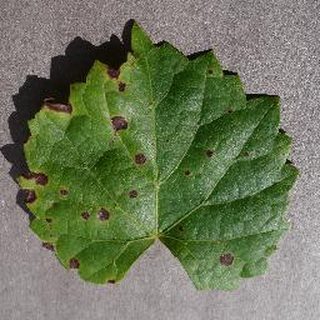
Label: grape_black_rot